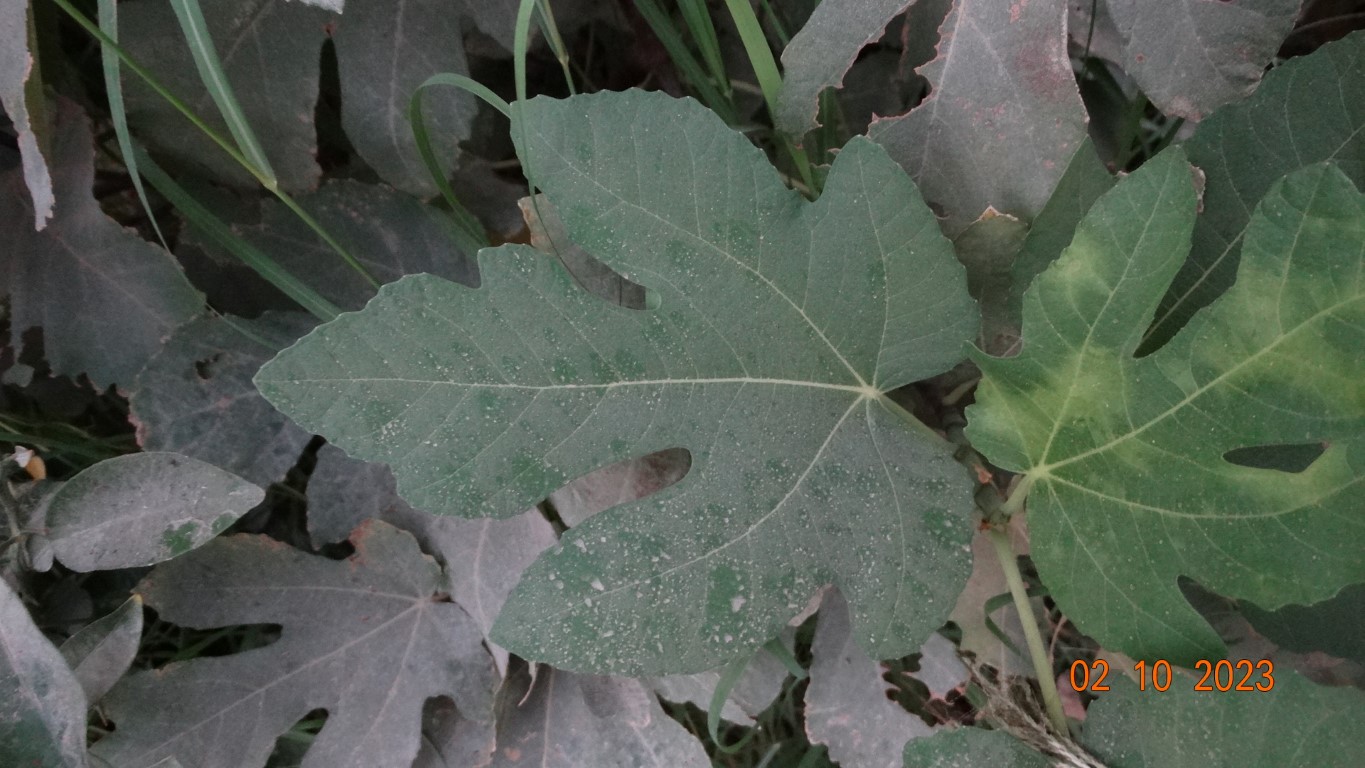
Label: healthy